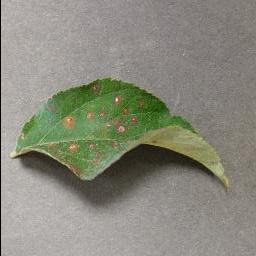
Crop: apple
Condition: cedar_rust